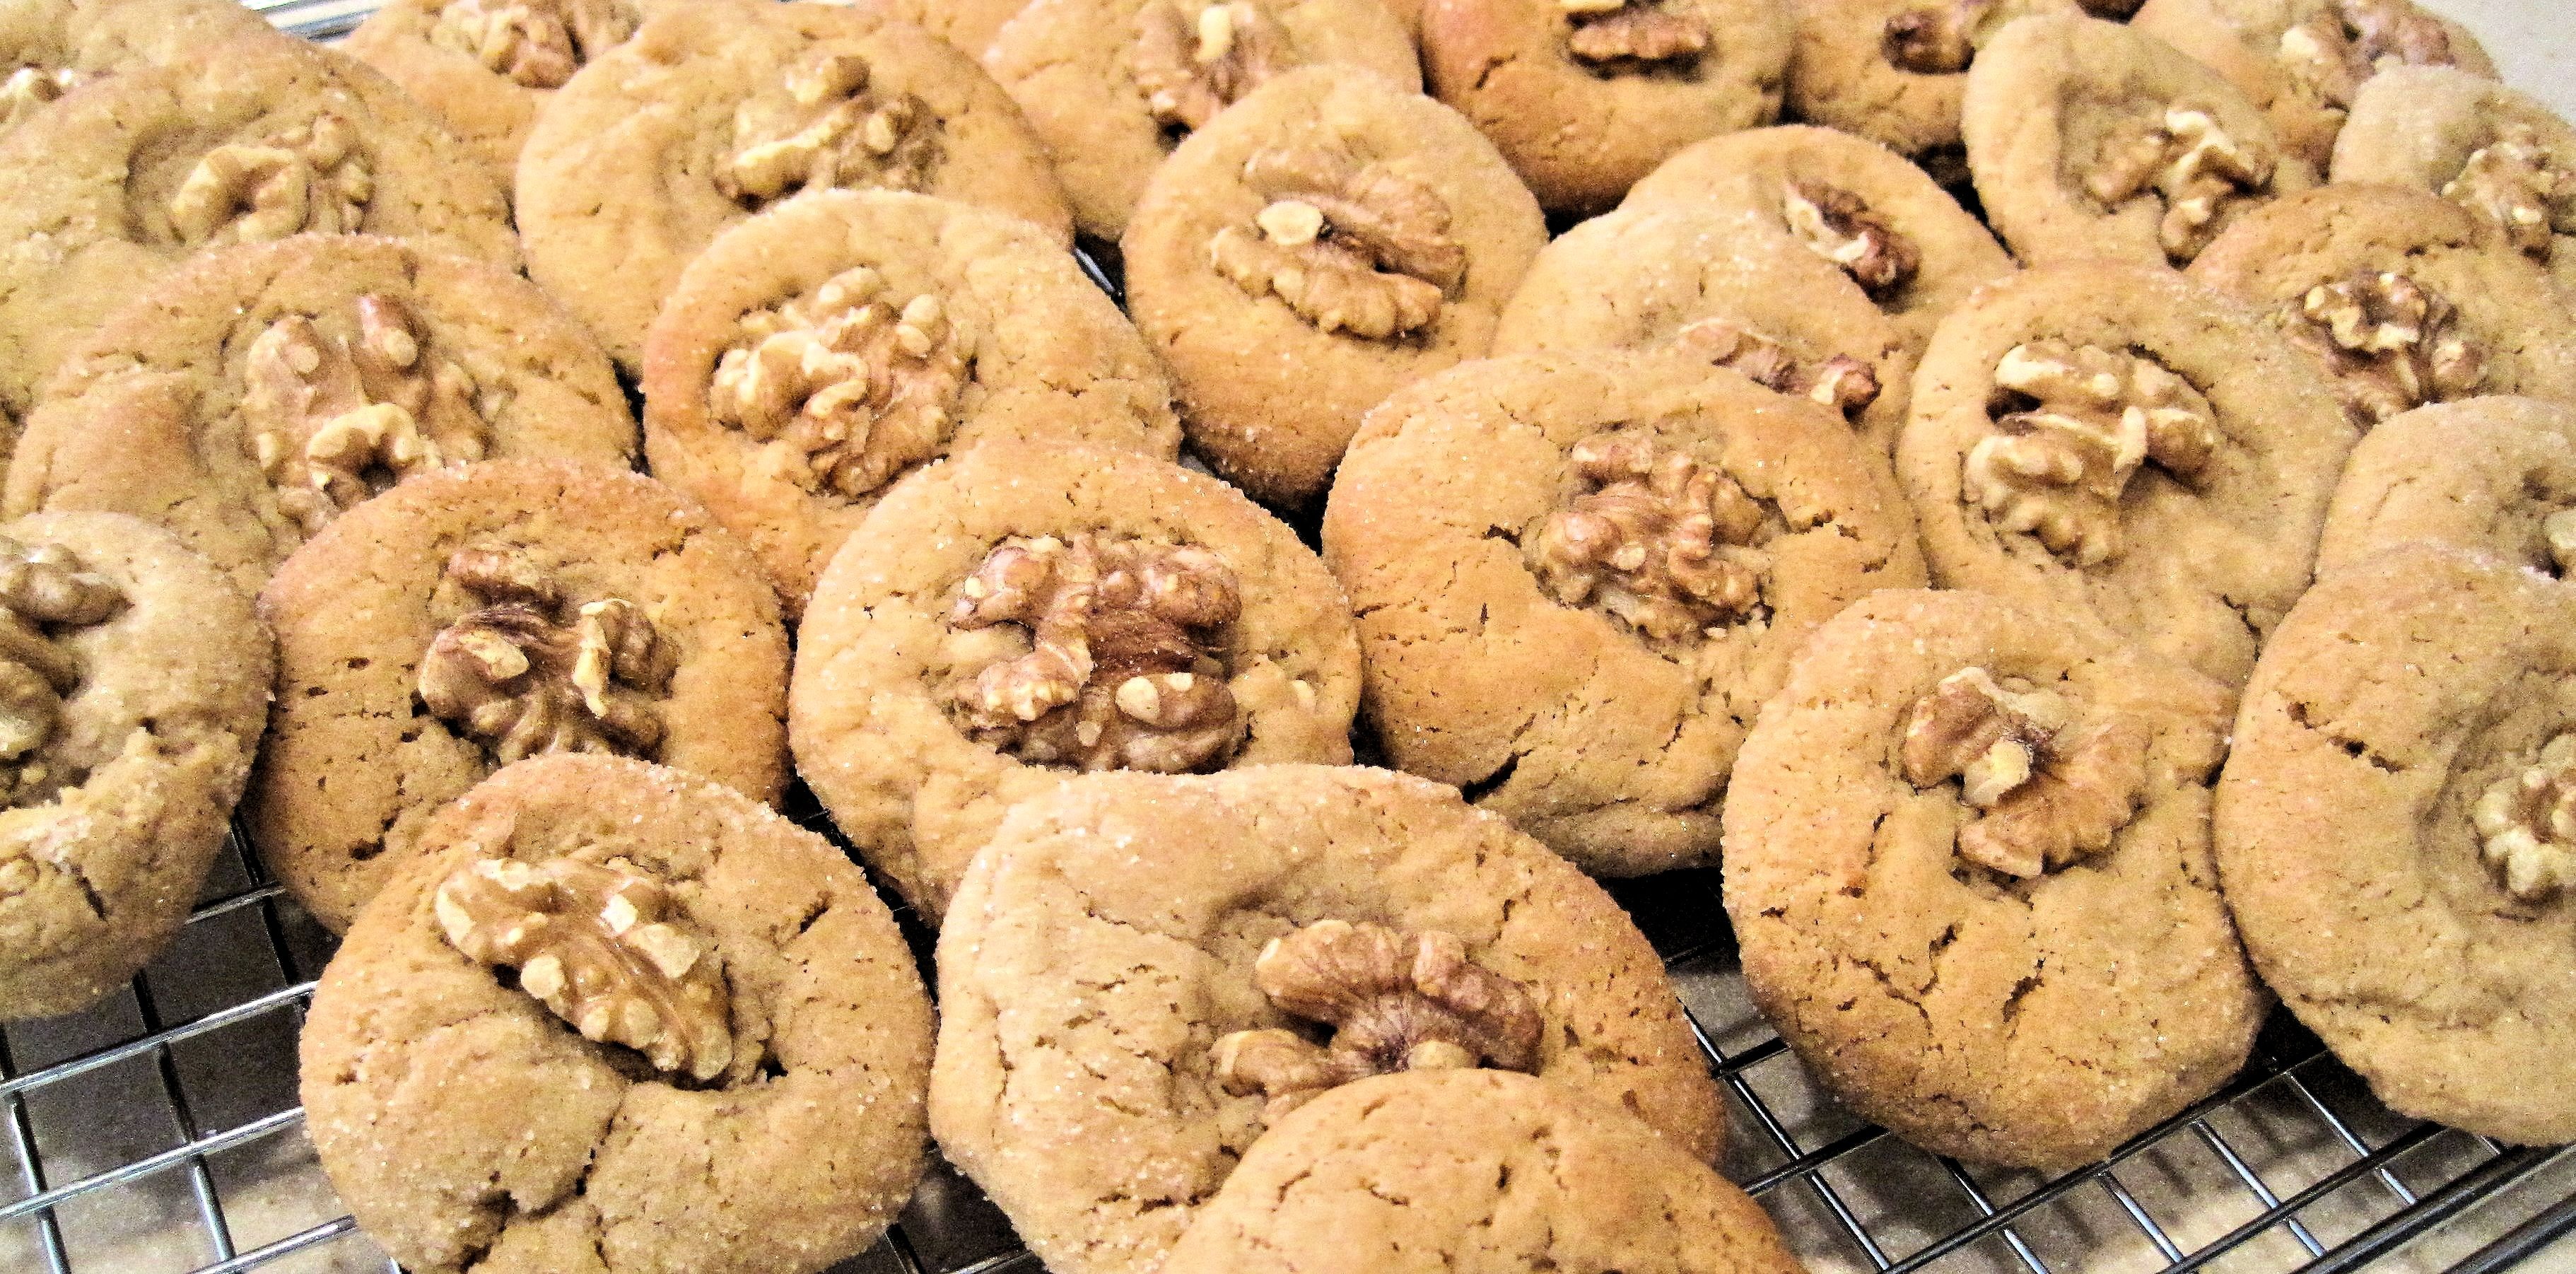
sweet, dish, food, produce, breakfast, baking, cookie, dessert, baked, chocolate chip cookie, cookies, baked goods, grass family, snack food, cookies and crackers, peanut butter cookie, honey walnut